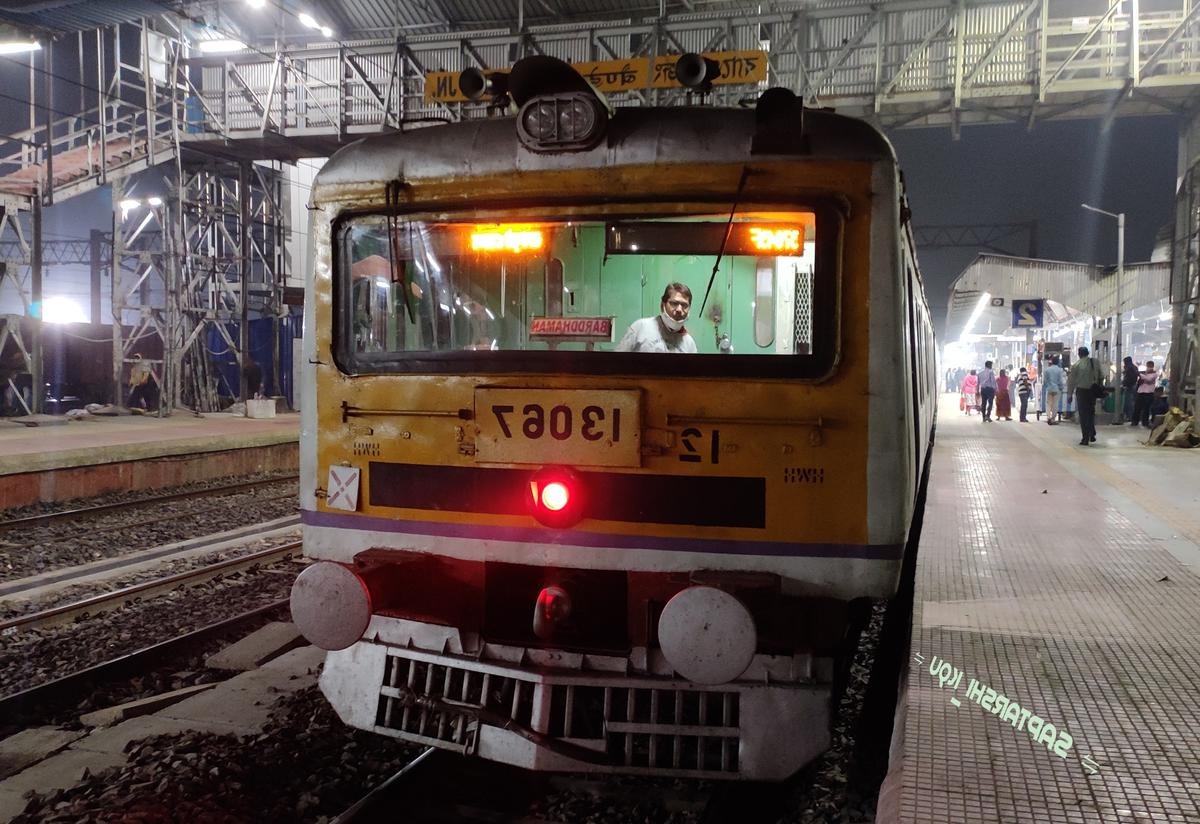
Vehicle type: Trains